Munzur Valley National Park

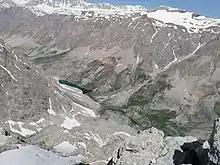
View of Munzur Mountains from the top

The natural environment in the Munzur Valley National Park offers an adequate habitat for wildlife. Several genera of trout living in Munzur River and Mercan River, two subspecies of wild goat, namely chamois and bezoar ibex, and the gamebird Caspian snowcock are examples of the national park's endemic fauna.